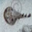
Label: ray